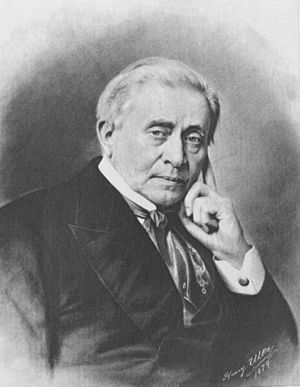
Joseph Henry
Joseph Henry var en amerikansk videnskabsmand, der fungerede som den første sekretær for Smithsonian Institutionen. Han var sekretær for National Institution for the Promotion of Science, en forløber for Smithsonian Institutionen. Han blev meget anset i løbet af sin levetid.